Jens Wilken Hornemann

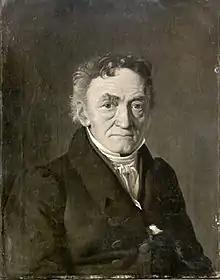
Jens Wilken Hornemann in 1830

Jens Wilken Hornemann (6 March 1770 – 30 July 1841) was a Danish botanist.